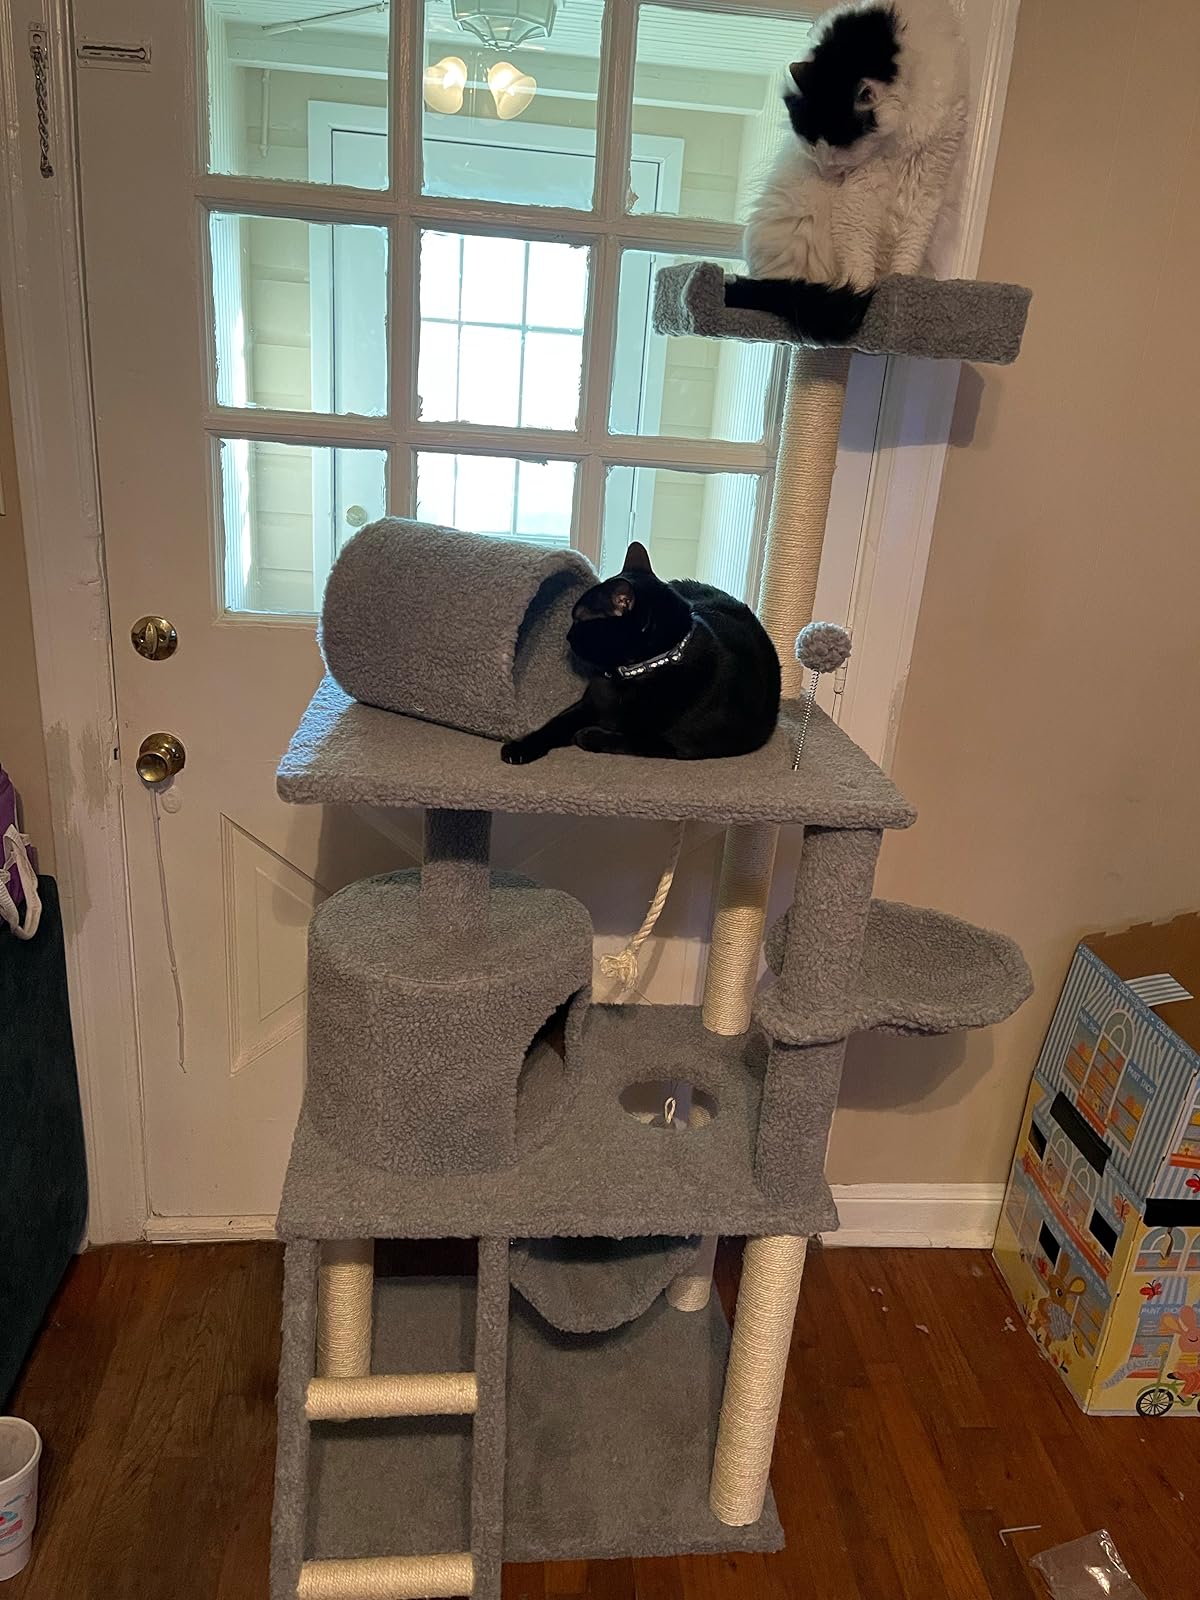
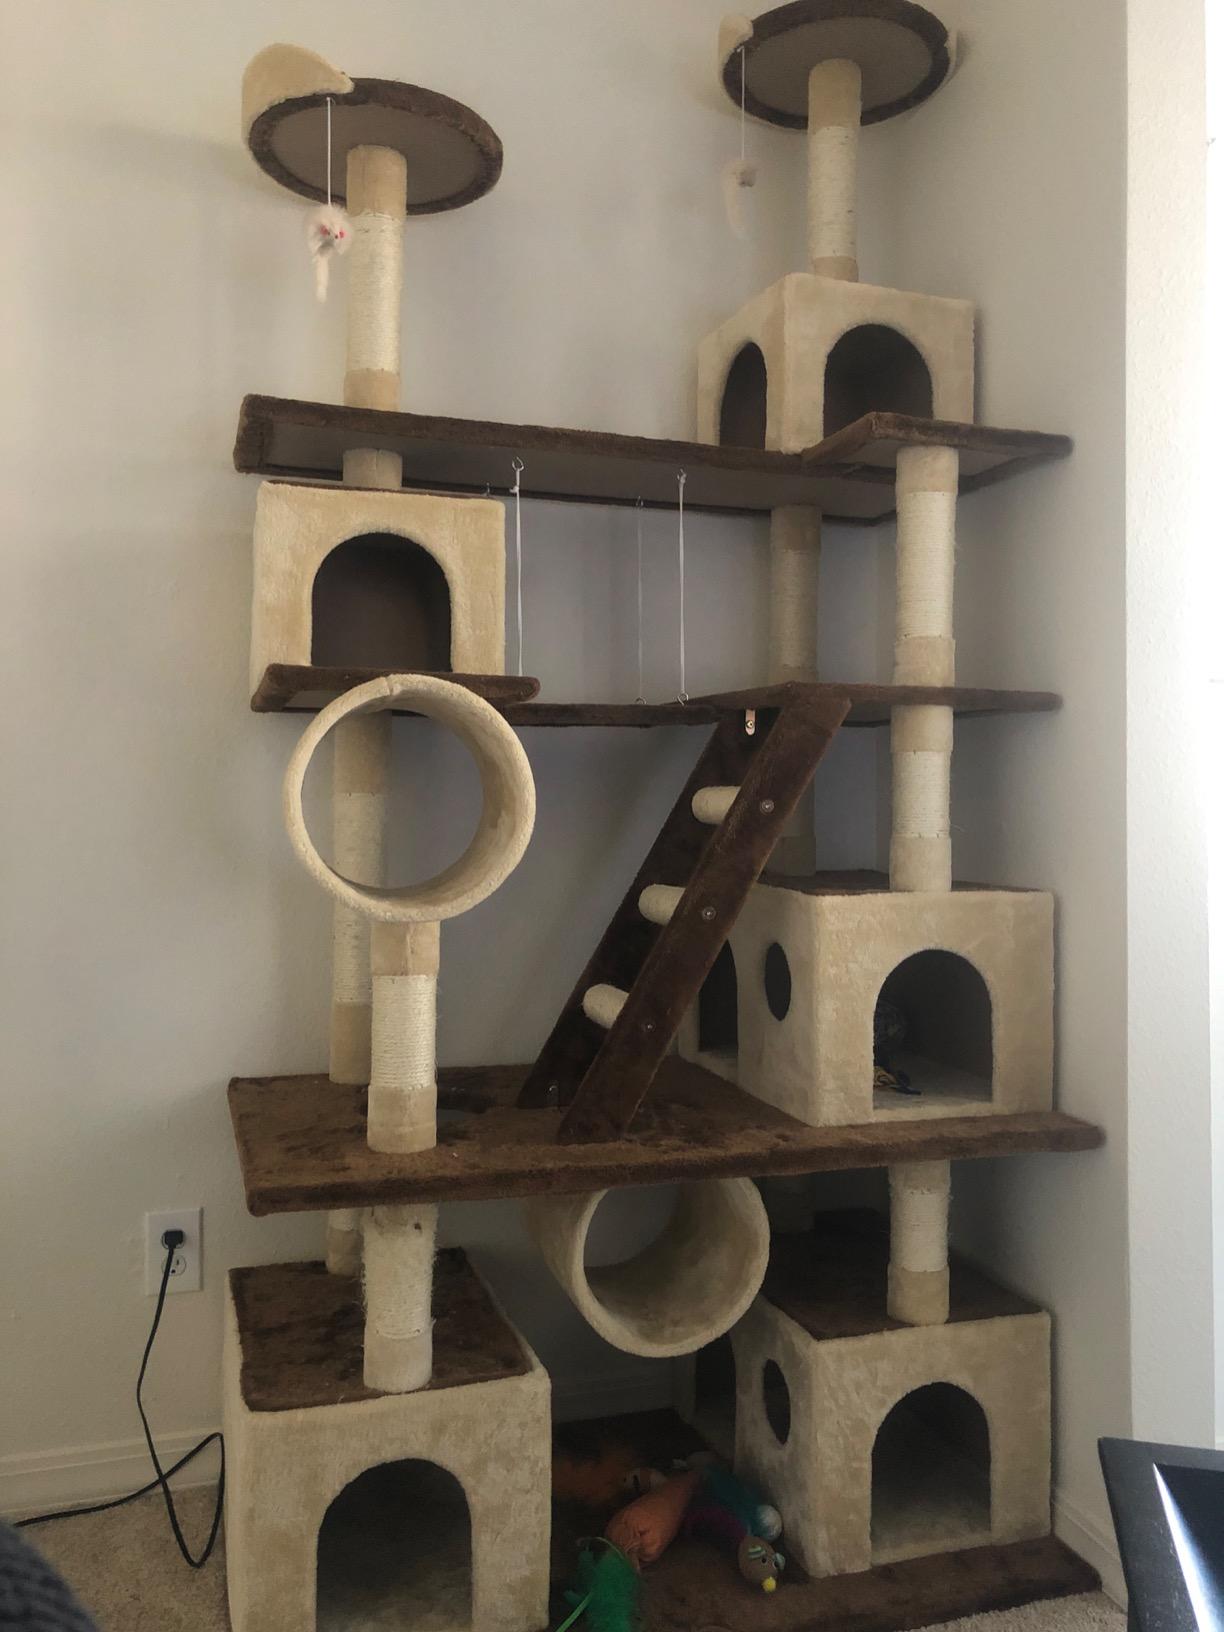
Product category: items_cat tree
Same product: no